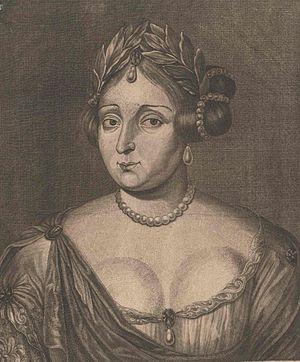
Charlotte Marie de Saxe-Iéna, était une princesse allemande membre de la Maison de Wettin dans la branche de Saxe-Iéna et par le mariage duchesse de Saxe-Weimar.